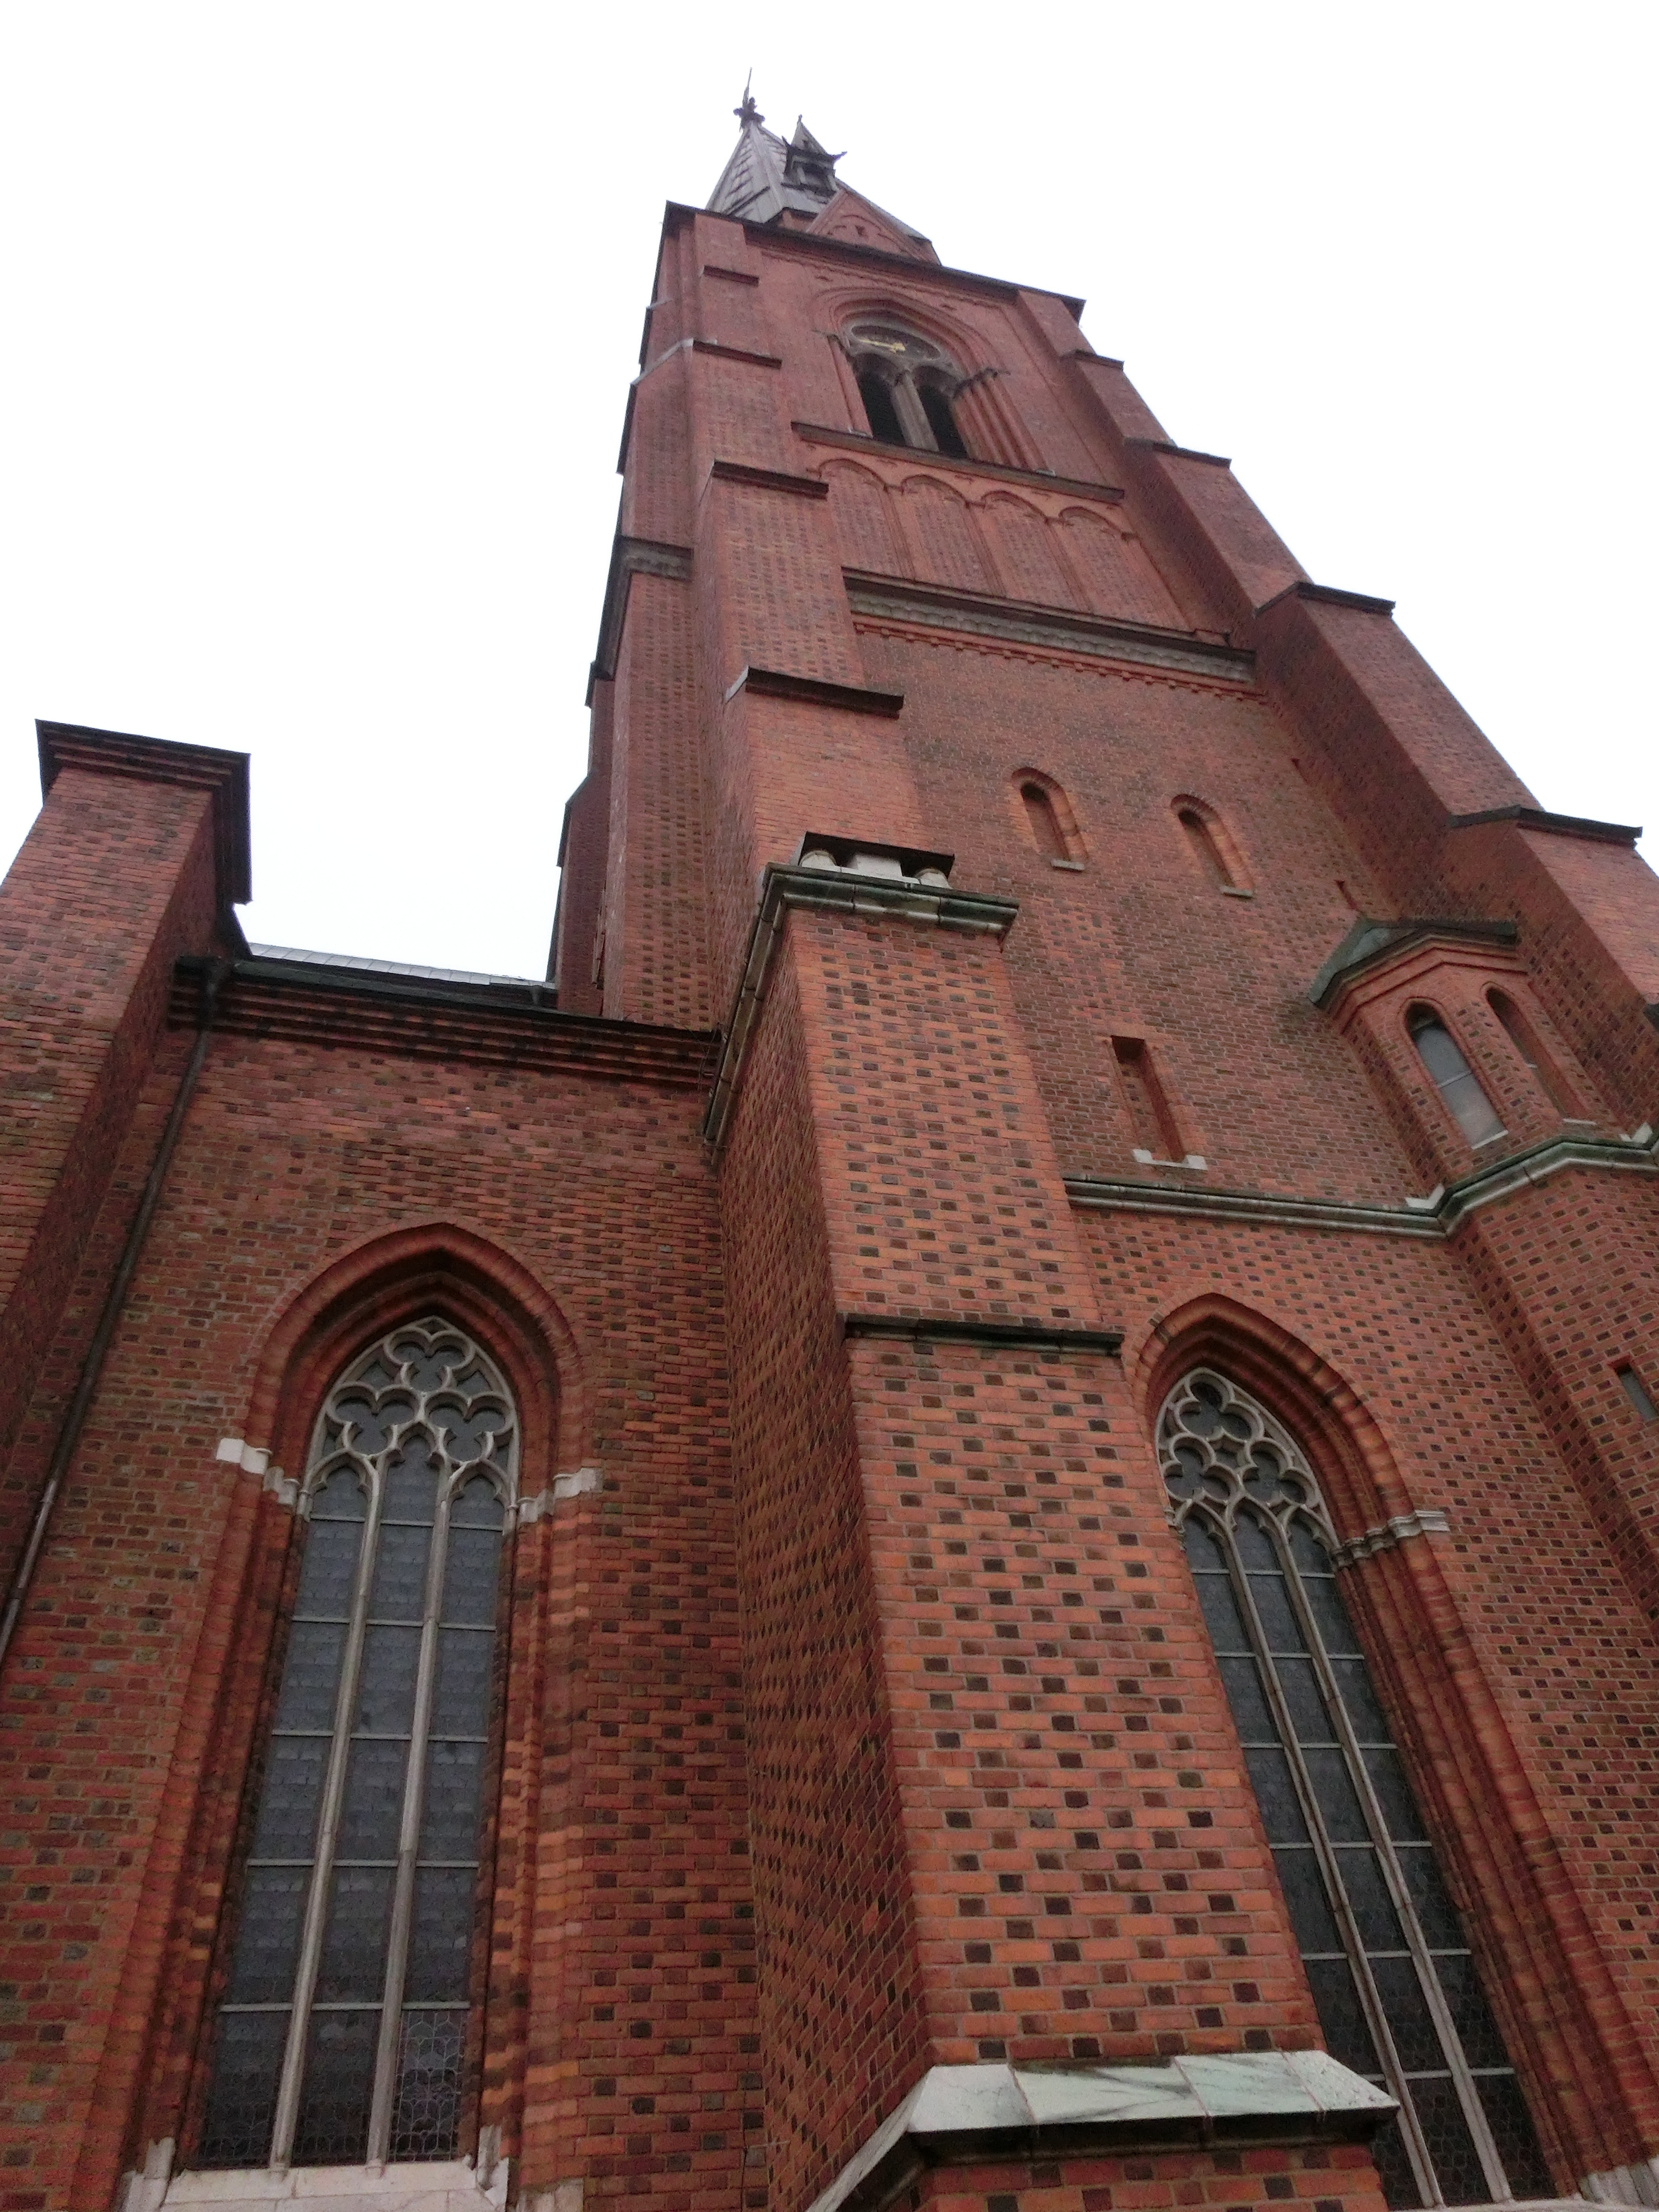
architecture, roof, building, tower, facade, church, cathedral, brick, gothic, place of worship, bell tower, spire, steeple, sweden, synagogue, brickwork